Interstate 95 in Georgia

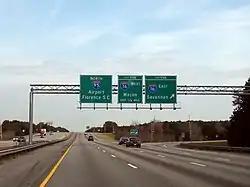
Northbound I-95 at the interchange with I-16; note the crossing gates at the on- and offramps

The highway enters Georgia via twin bridges over the St. Marys River, where it immediately enters the city of Kingsland, intersecting SR 40. The Interstate continues generally north-northeast, bypassing the smaller communities of Woodbine and Waverly en route to Brunswick, where it intersects US 17, US 25, and US 341. The freeway leaves Brunswick, bypassing the cities of Darien and Midway, before reaching the southern suburbs of Savannah. The route first encounters US 17 again, this time in Richmond Hill, before intersecting SR 204, a busy freeway and southern bypass into Savannah. The route then intersects with I-16 and US 80 in Pooler, also providing direct access to Savannah/Hilton Head International Airport via the Airways Avenue exit (exit 104). The route then reenters the city limits of Savannah and then intersects SR 17. After that, the final exit in Georgia is in Port Wentworth, where it intersects SR 21/SR 30 and SR 565 (Savannah River Parkway), the major thoroughfare between Augusta and Savannah. I-95 leaves Georgia via twin bridges over the Savannah River and heads north into South Carolina.